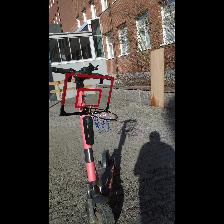
Label: NonHuman